Joris Jarsky

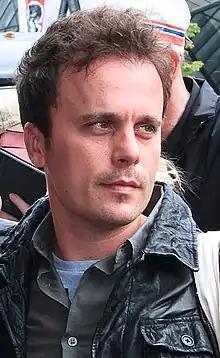
Jarsky at the 2009 Toronto International Film Festival

Joris Jarsky (born December 3, 1974) is a Canadian stage, film, and television actor who has received recognition for his versatility.